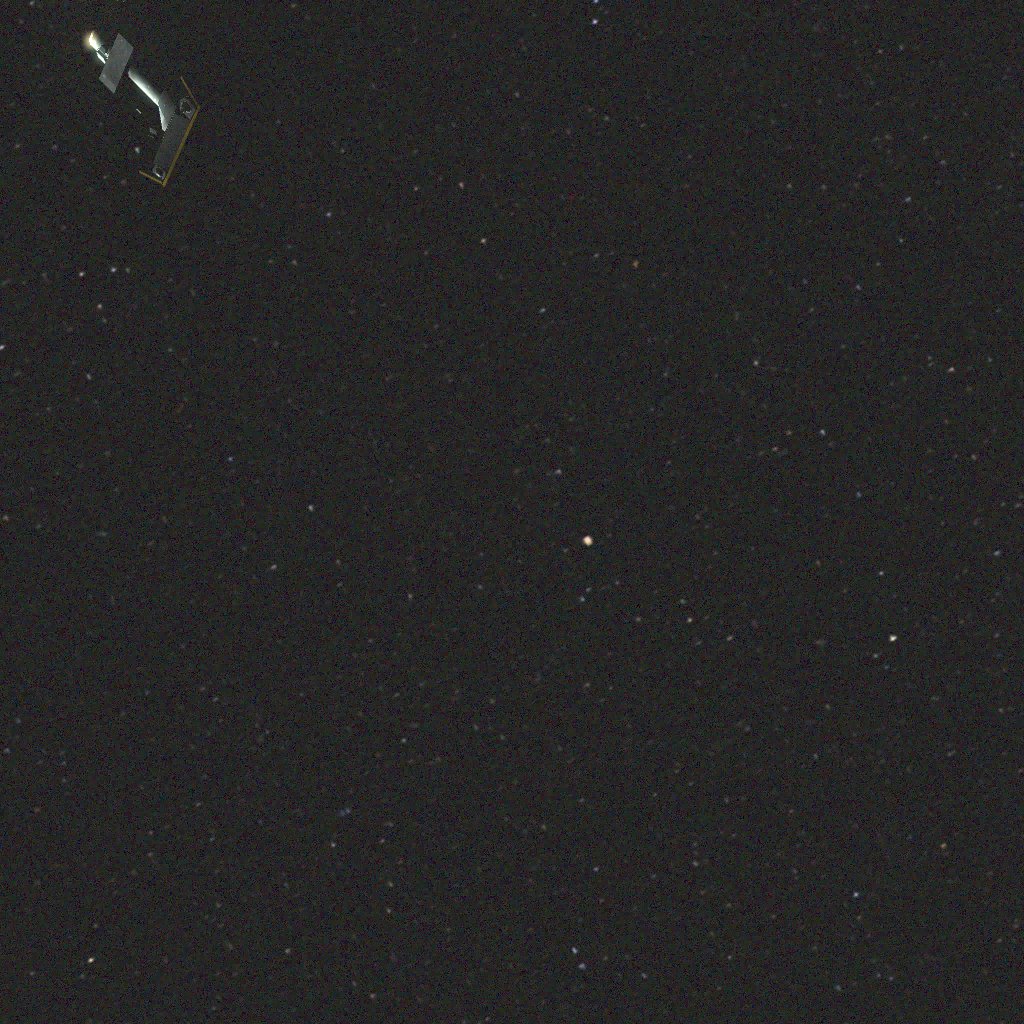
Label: cheops